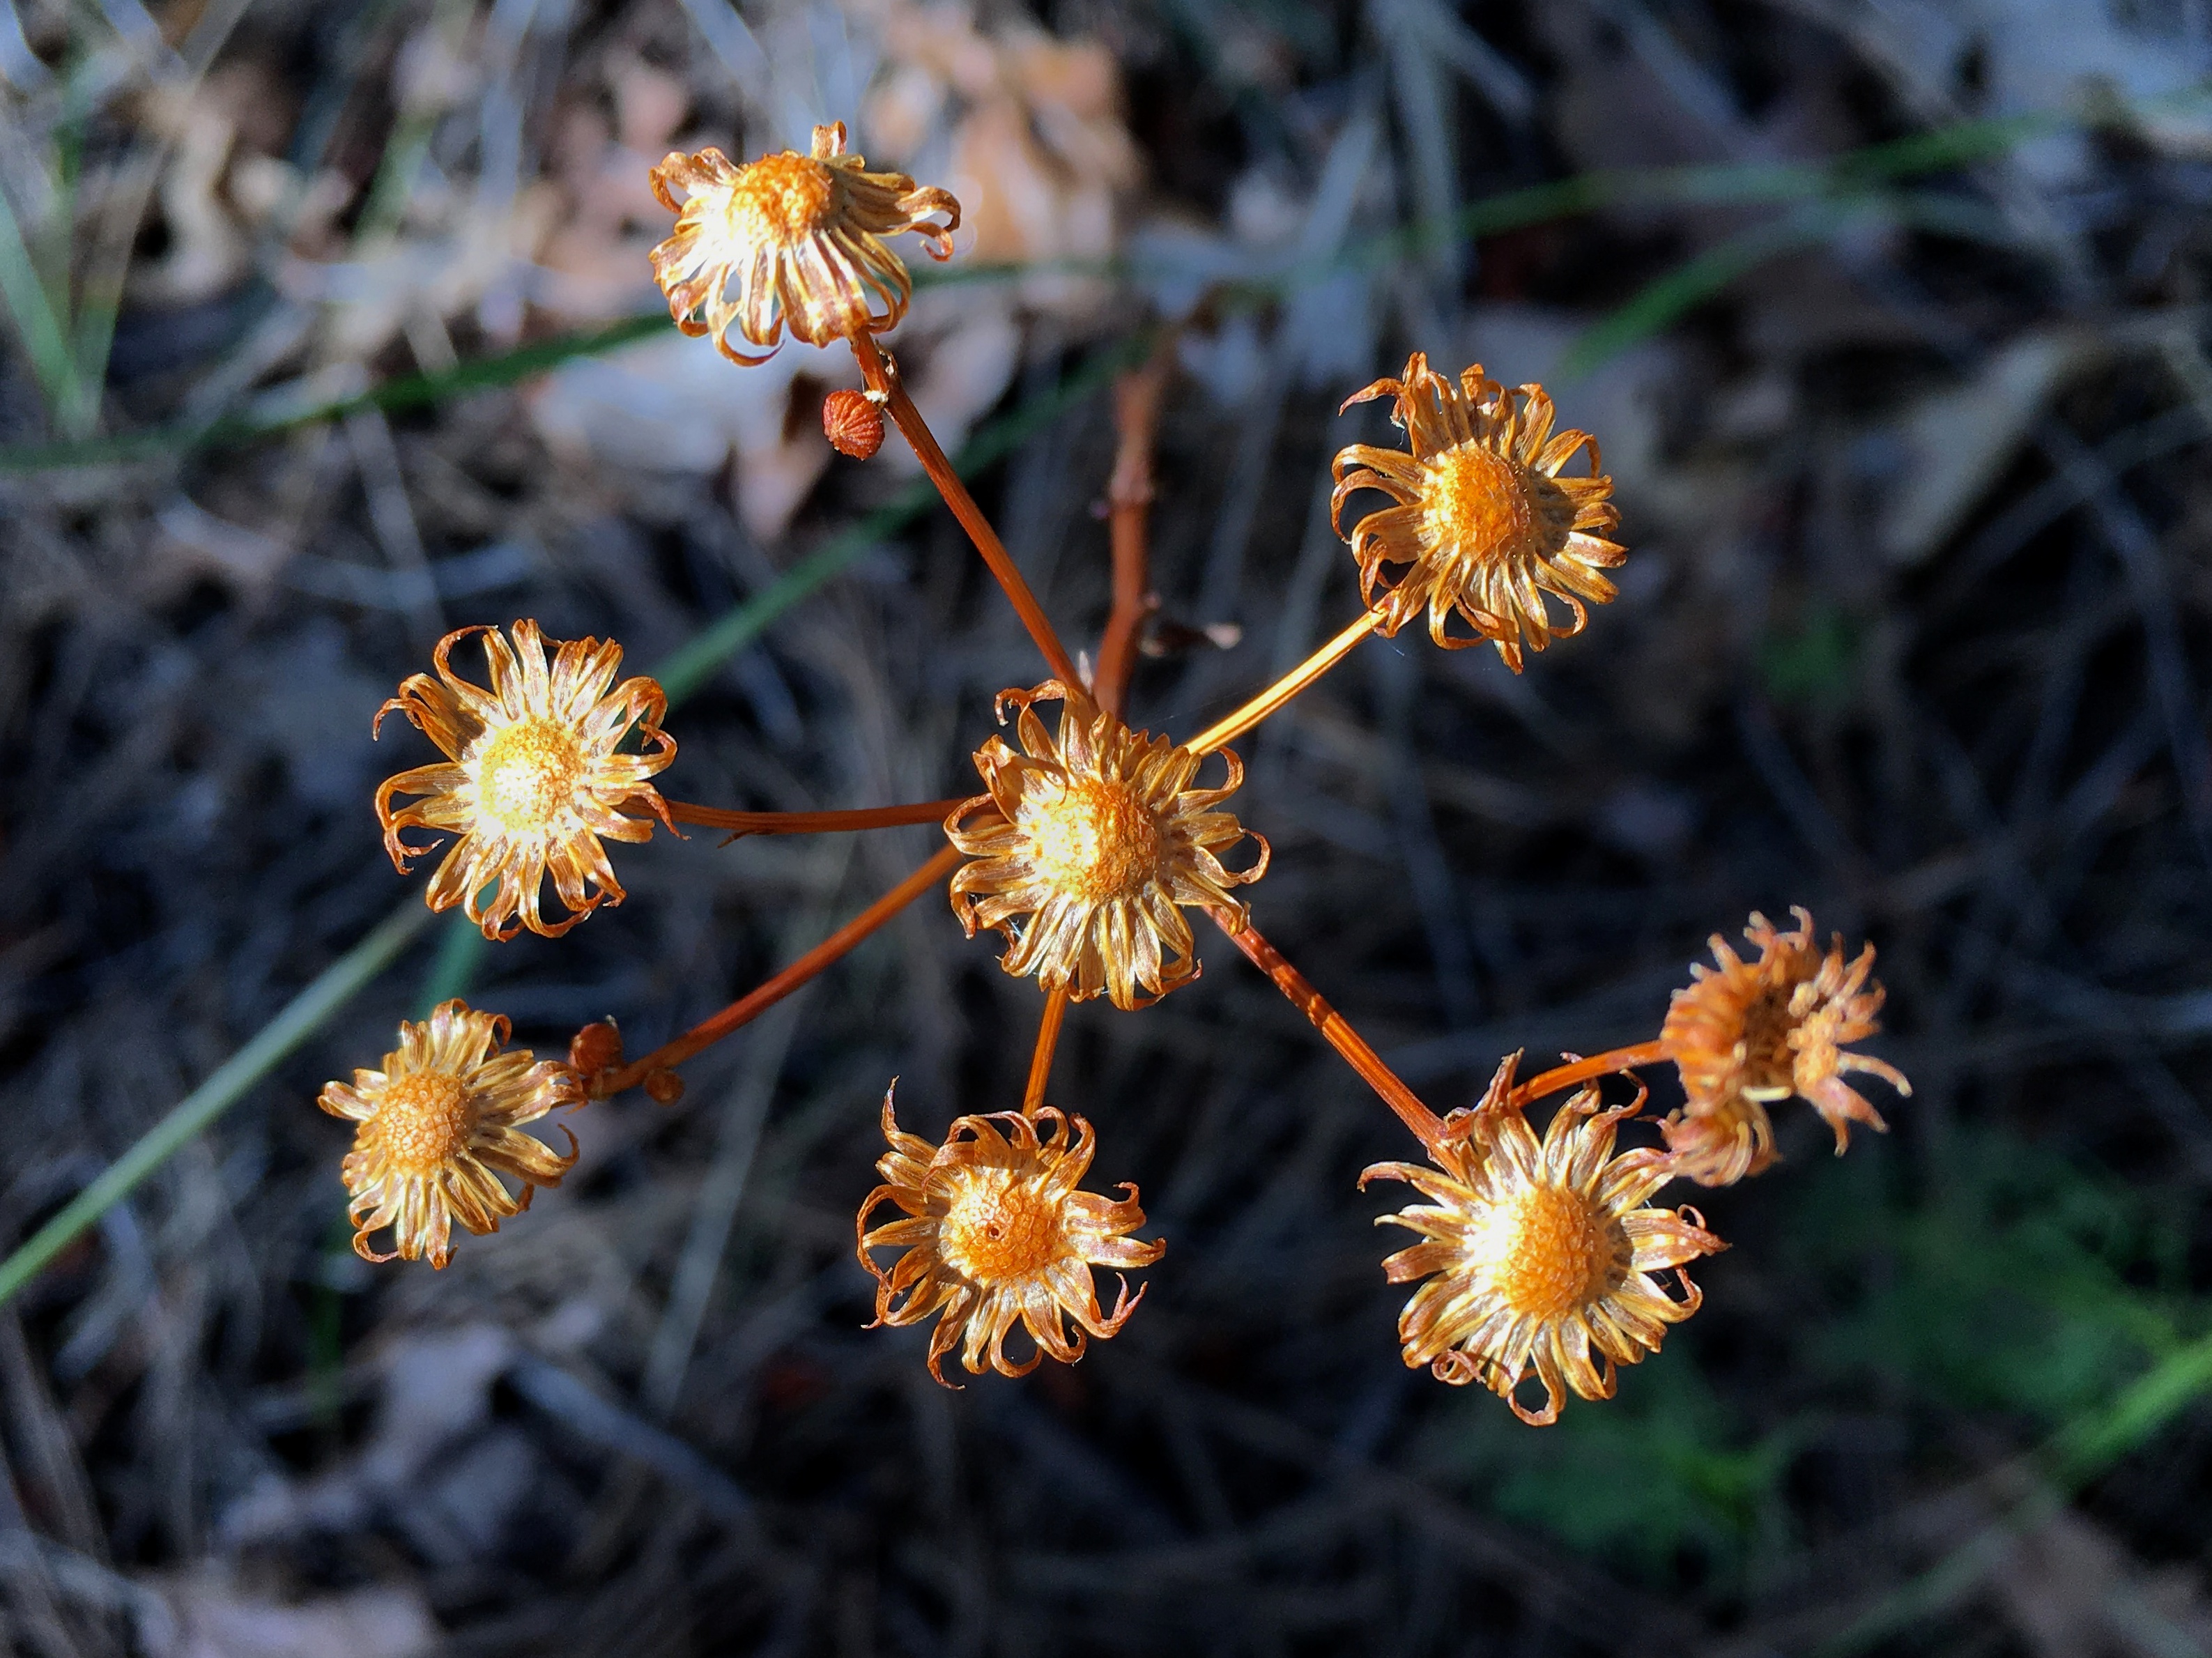
nature, plant, leaf, flower, produce, autumn, botany, flora, wildflower, node, network, macro photography, flowering plant, daisy family, land plant